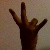
The image shows a hand gesture representing the number 7 in Indian Sign Language.